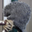
Label: porcupine